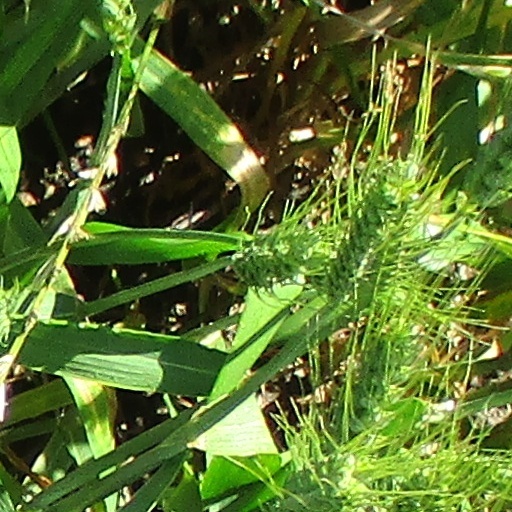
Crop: wheat